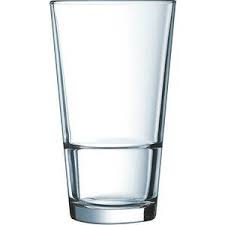
Waste category: glass